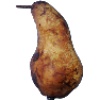
Label: Pear Abate 1